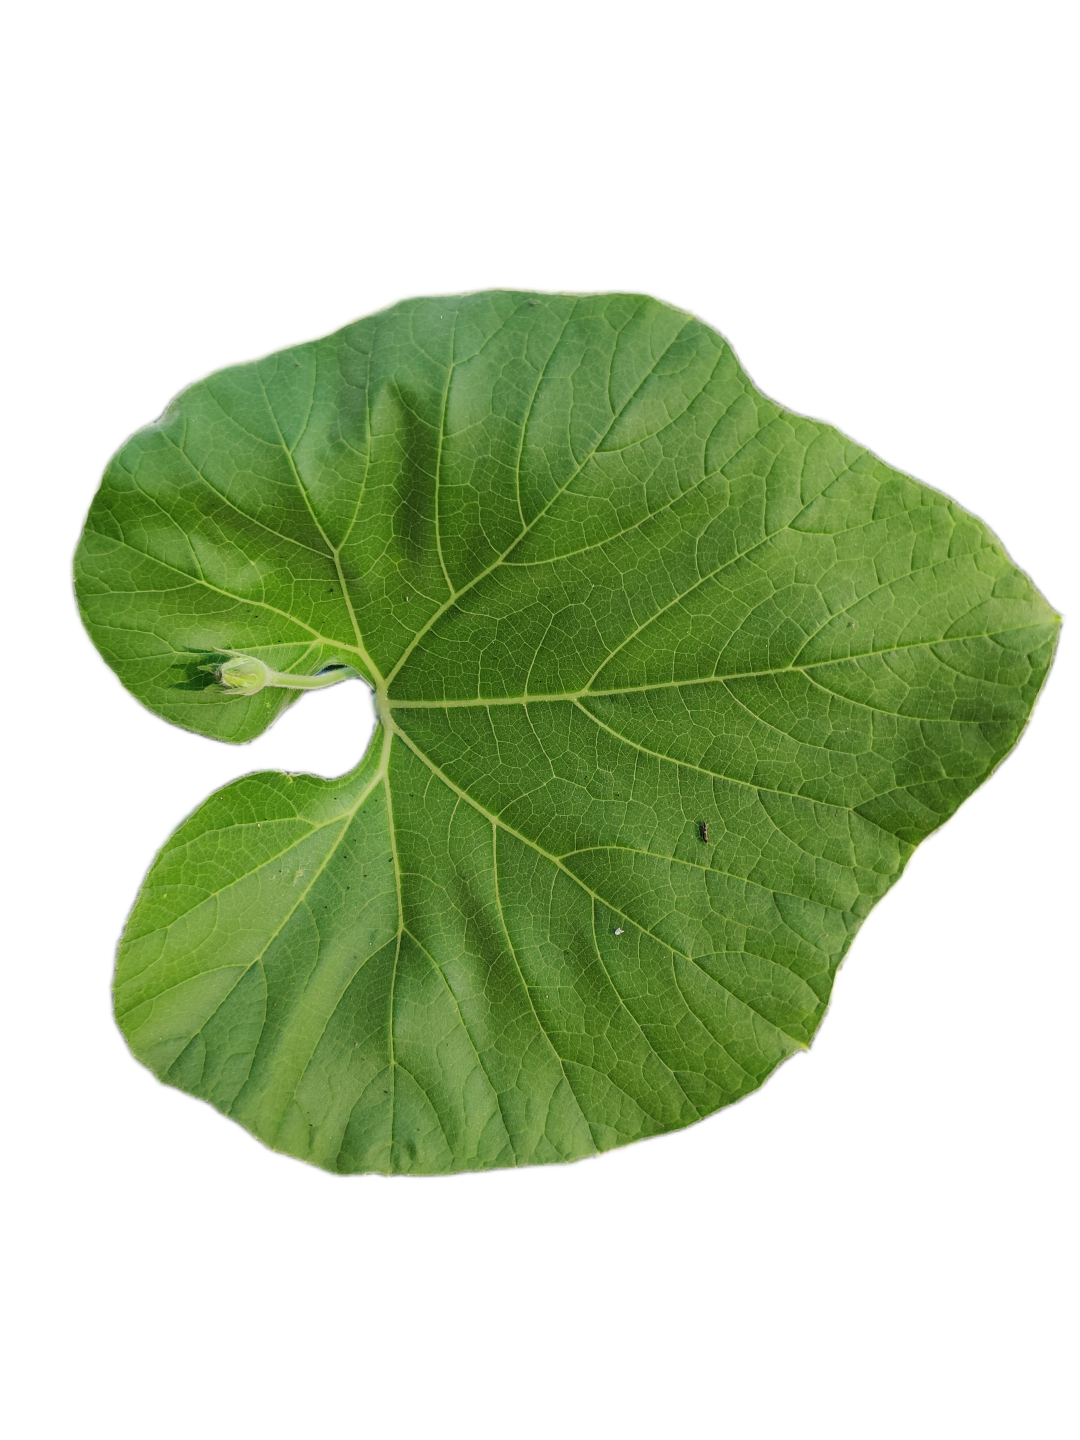
Crop: Bottle Gourd
Label: Healthy